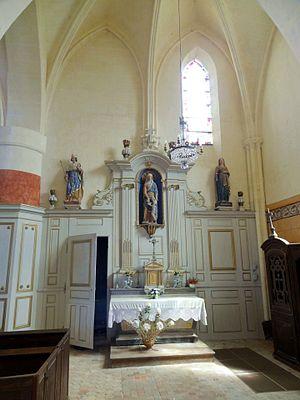
Intérieur de l'église - voir titre.
L’église Saint-Crépin-et-Saint-Crépinien est une église catholique paroissiale située à Saint-Crépin-Ibouvillers, dans le département de l'Oise, en France. Cette église de plan cruciforme se singularise par sa flèche de pierre octogonale du milieu du XVIᵉ siècle, d'une facture lourde et d'une composition singulière, avec un décor librement inspiré de la Renaissance et quelques réminiscences du style gothique flamboyant. À l'intérieur, le chœur et les croisillons du transept sont surtout remarquables pour leurs voûtes d'ogives sexpartites et l'agencement inhabituel des supports, qui conservent en partie leur polychromie ancienne. La construction s'est vraisemblablement échelonnée entre la fin du XIIᵉ siècle et le milieu du XIIIᵉ siècle, et s'est donc achevée en pleine période gothique rayonnant, quand il fut jugé nécessaire de remanier le portail, la fenêtre nord du transept et puis la baie occidentale de la nef dans le nouveau style. La nef a été si profondément remaniée qu'elle ne garde plus aucun caractéristique d'origine.